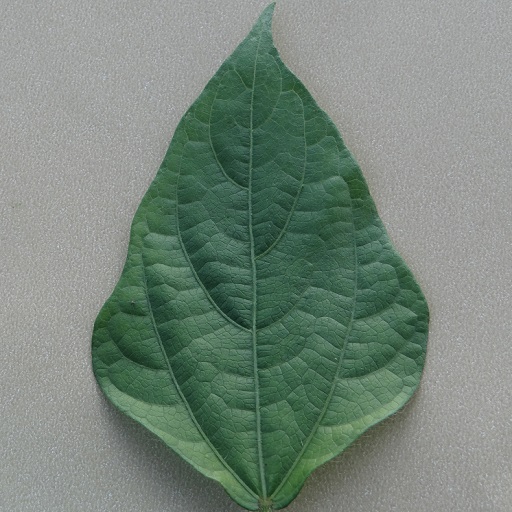
Label: Healthy